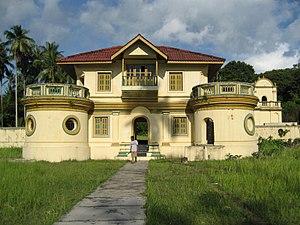
Palais de Raja Ali sur l'île de Penyengat, province des Îles Riau, Indonésie
Penyengat est une petite île d'Indonésie située à 1,5 km à l'ouest de la ville de Tanjung Pinang sur l'île de Bintan et à quelque 10 km au nord-est de l'île de Batam. Administrativement, elle appartient à la province des îles Riau.